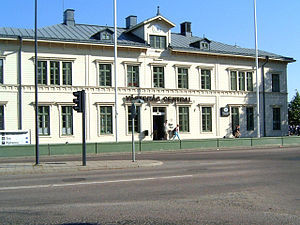
Västerås
"Västerås er en svensk by i Västmanland samt hovedby i Västerås kommune, residensby i Västmanlands län og biskopsæde i Västerås Stift. Tidligere hed byen Westra Aros, hvor ""Westra"" betyder ""Vestlige"" og ""Aros"" betyder udmunding og henviser til Svartåns udløb i søen Mälaren. Östra Aros lå ved Fyrisåns udløb i Mälaren, og var det nuværende Gamla Uppsalas havneby.